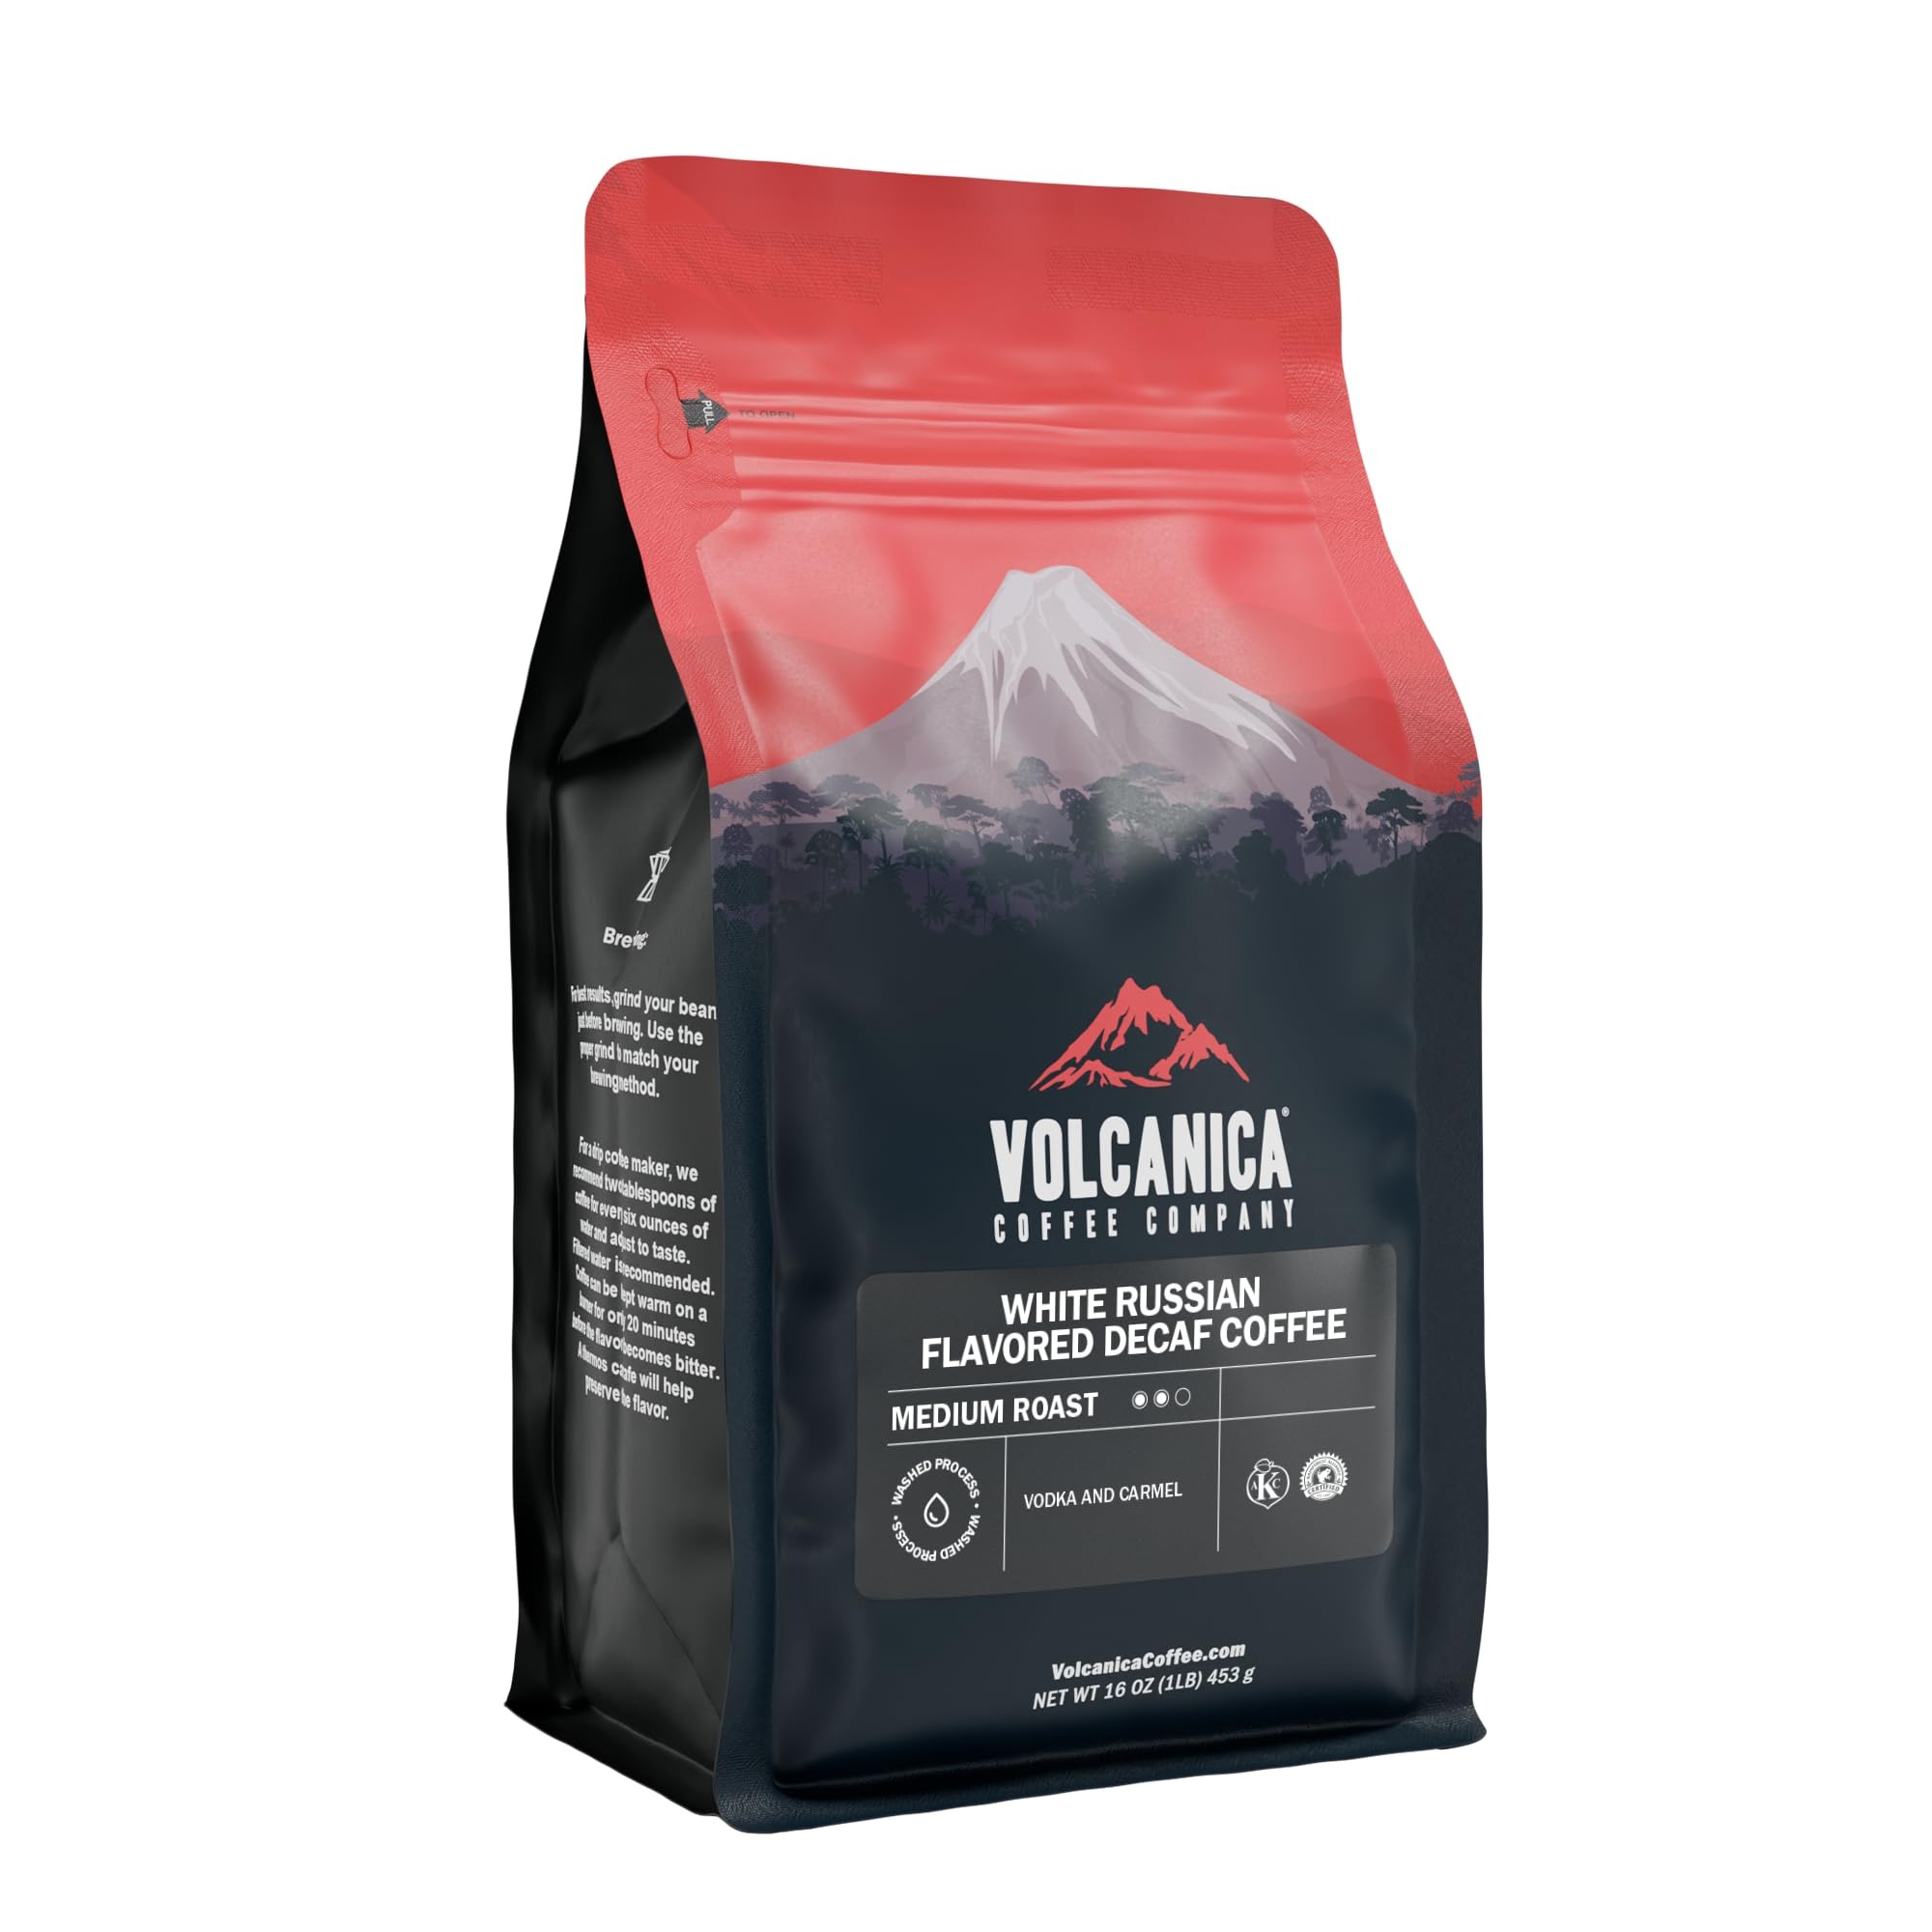
Item Name: Volcanica White Russian Flavored Decaf Coffee, Whole Bean, 16-ounce
Bullet Point 1: White Russian decaf flavored coffee with the flavor of Vodka and Carmel for an amazin taste.
Bullet Point 2: TESTED FOR MOLD, QUALITY AND SAFETY: Our coffee undergoes rigorous phytosanitary testing before export and lab analysis upon arrival to check for mycotoxins and mold. We then roasted at over 400°F, this meticulous process guarantees a fresh, safe, and impurity-free coffee experience.
Bullet Point 3: Medium roasted whole beans allowing the true flavor characteristic to come through for a remarkable taste.
Bullet Point 4: Fresh roasted then immediately packed and sealed to assure freshness.
Bullet Point 5: Decaffeination by the Swiss Water Process: 100% chemical free process that delivers coffee that is 99.9% caffeine-free while protecting the unique characteristics this fine coffee.
Bullet Point 6: 100% Customer Satisfaction Guaranteed.
Product Description: White Russian flavored decaf coffee with the flavor of Vodka and Carmel, need we say anything else? The decaffeination is done by the SWISS WATER PROCESS. The Swiss Water Process is a taste-driven, 100% chemical free decaffeination process that delivers a Decaf Coffee that is 99.9% caffeine-free while protecting the unique origin characteristics and flavor. Most other processes use chemical solvents, like Methylene Chloride or Ethyl Acetate to decaffeinate coffee beans. This process maintains a clean original taste for our Decaf Coffee. Volcanica Coffee is a specialty importer and retailer of exotic gourmet coffee beans that is committed to offering only the finest quality coffee from volcanic regions around the world that are wonderfully exotic and remarkable in taste. 100% customer satisfaction guaranteed.
Value: 16.0
Unit: Ounce

Price: 16.99